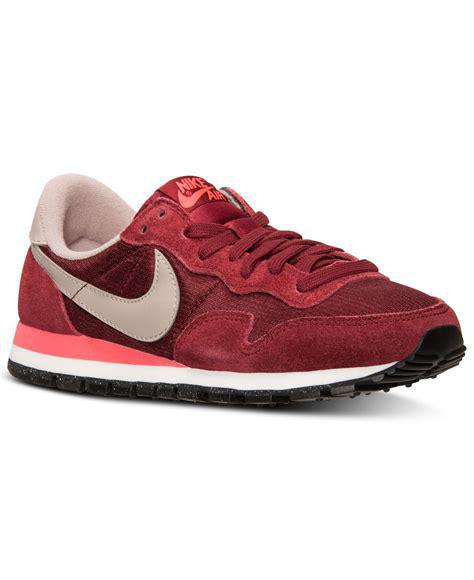
Brand: Nike
Model: Air Pegasus 83